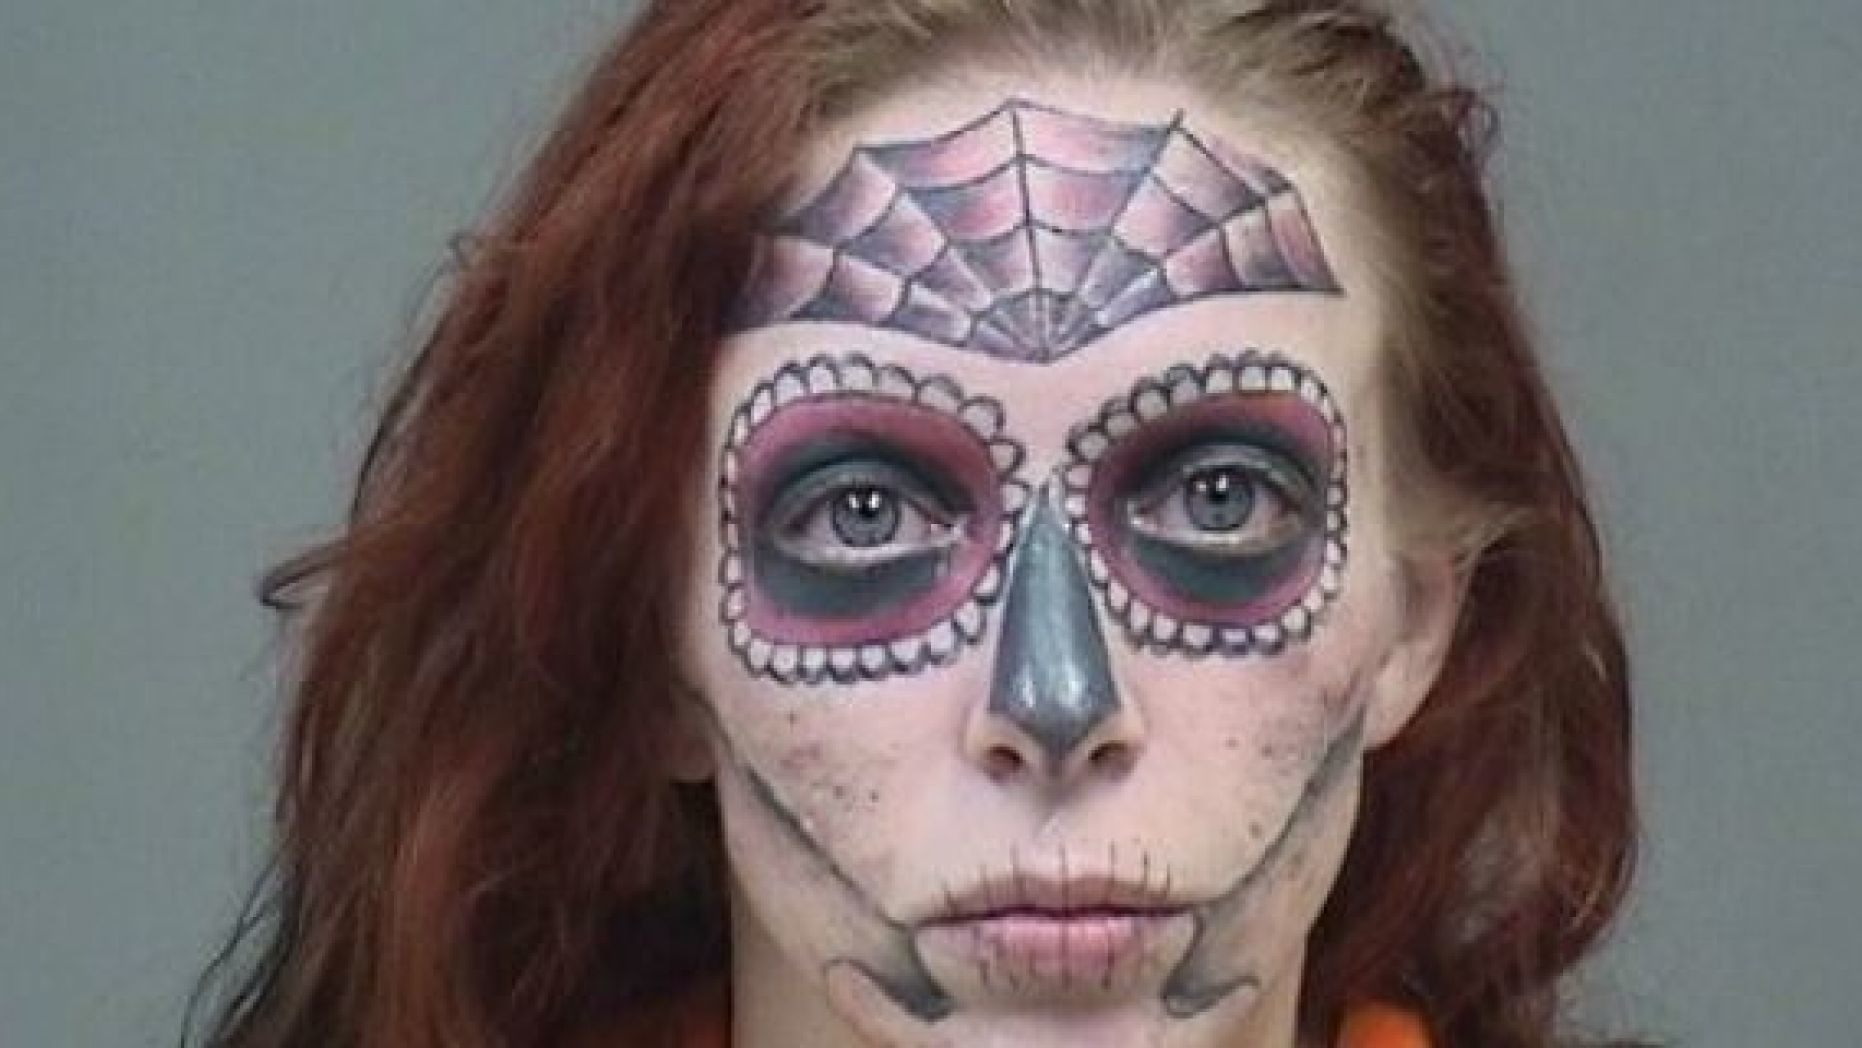
Gender: women